Ulch people

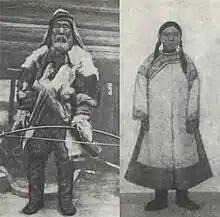
An Ulchi man and woman

The Ulch people, also known as Olcha, Olchi or Ulchi, (obsolete ольчи; Ulch: , nani) are an Indigenous people of the Russian Far East, who speak a Tungusic language known as Ulch. Over 90% of Ulchis live in Ulchsky District of Khabarovsk Krai, Russia. According to the 2002 census, there were 2,913 Ulchs living in Russia—down from 3,173 recorded in the 1989 census, but up from 2,494 recorded in the 1979 census, and 2,410 recorded in the 1970 census. According to the 2010 census there were 2,765 Ulchs in Russia.